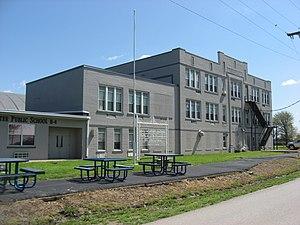
Cooter est une ville du comté de Pemiscot, dans le Missouri, aux États-Unis. Située au sud du comté elle est incorporée en 1964.